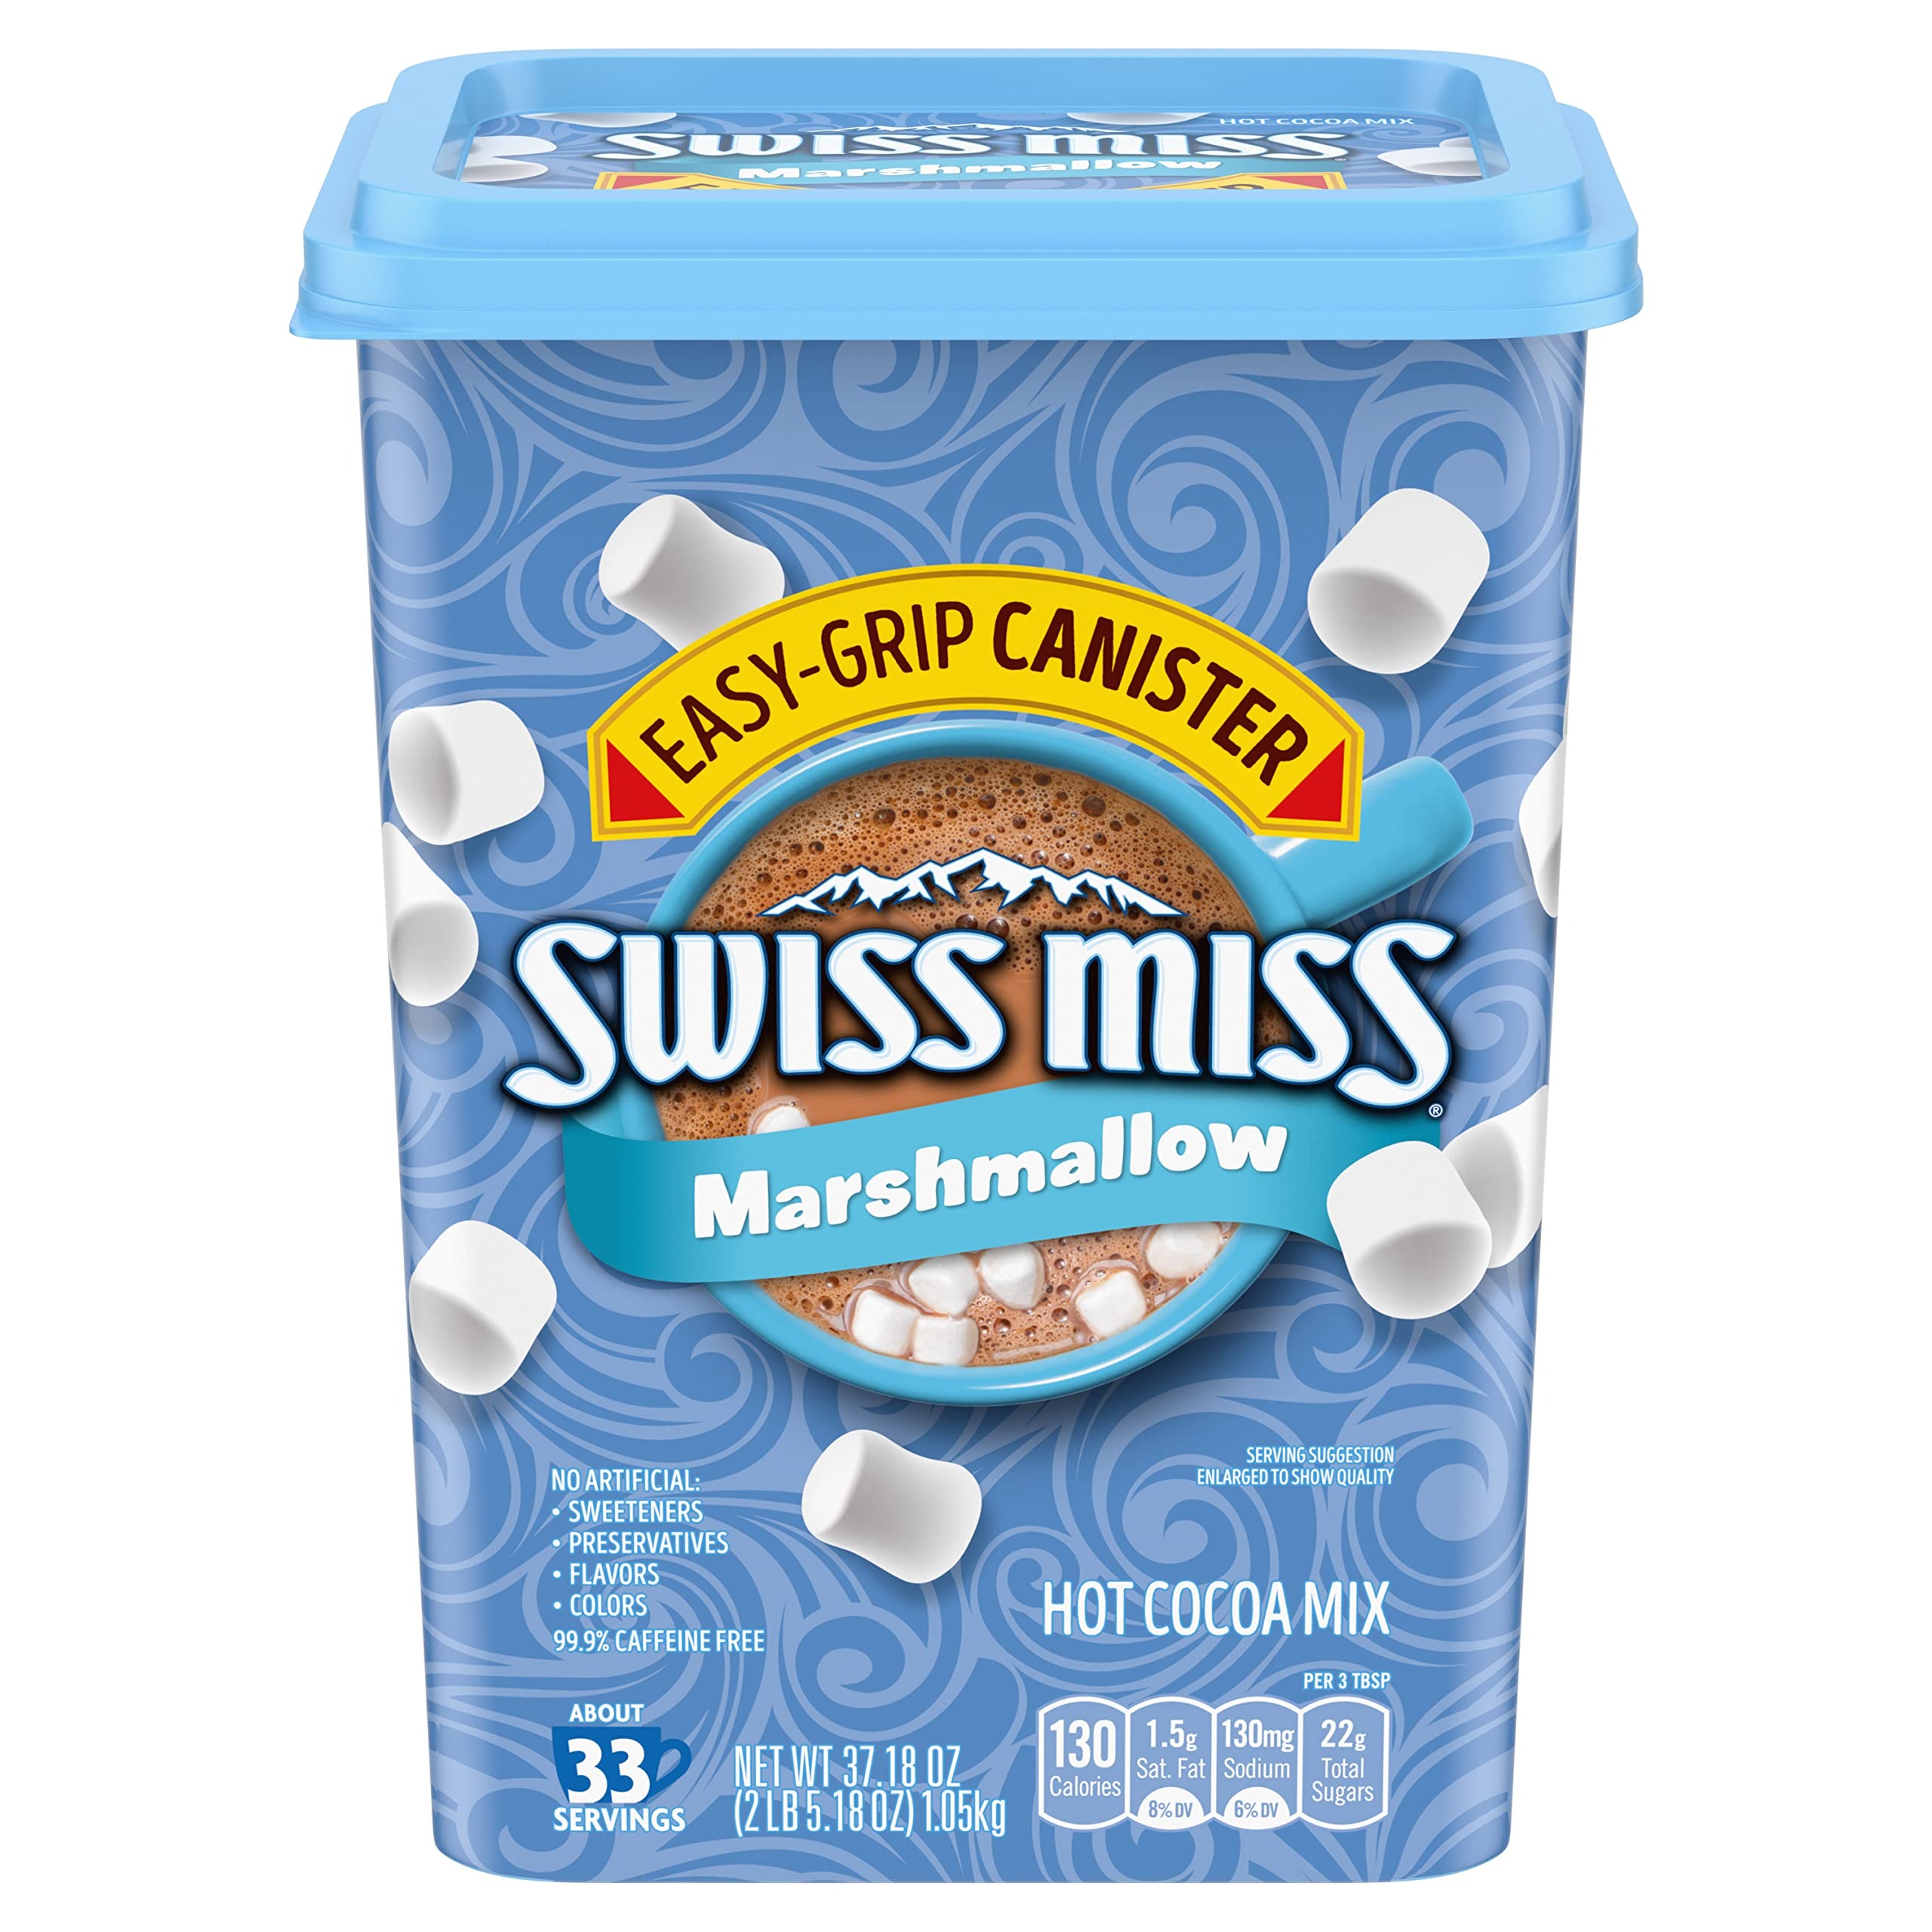
Item Name: Swiss Miss Hot Cocoa Drink Mix, Milk Chocolate with Marshmallows, 37.18 oz Easy-Grip Canister
Bullet Point 1: Contains one 37.18 oz. Easy-Grip Canister of Swiss Miss Hot Cocoa Drink Mix with Marshmallows
Bullet Point 2: Enjoy the classic combination of hot cocoa mix with mini marshmallows
Bullet Point 3: This Swiss Miss marshmallow hot cocoa mix contains no artificial sweeteners, preservatives, flavors or colors
Bullet Point 4: Bulk hot cocoa mix canister makes about 33 servings of prepared cocoa
Bullet Point 5: Stock your pantry with Swiss Miss, perfect for serving a crowd or family hot cocoa night
Value: 37.18
Unit: Ounce

Price: 9.36